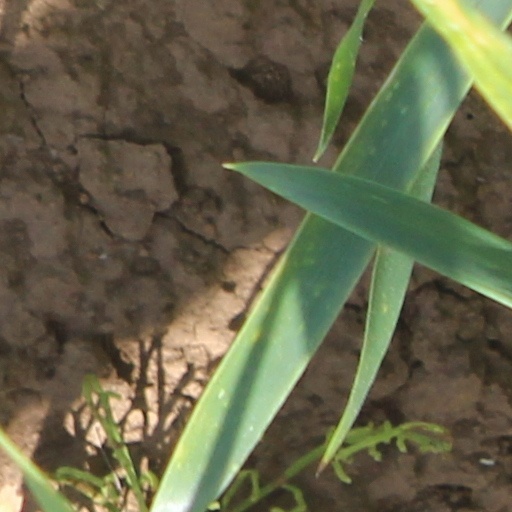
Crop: wheat